Louis Finson

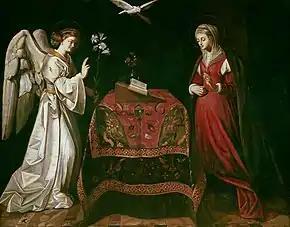
"The Annunciation"

He left Paris on 10 July 1615 and arrived in Amsterdam in 1616 or later. Here he linked up again with Abraham Vinck who was his landlord in the period 1616-1617 for a residence on the Oudezijds Voorburgwal in Amsterdam. He fell ill again and made his will on 19 September 1617. In the will he left to Vinck his share in the two Caravaggio paintings which they had acquired from Caravaggio during their stay in Naples. He died soon afterwards and was buried on 1 October 1617 in the Oude Kerk in Amsterdam. His estate included a third painting by Caravaggio of the "Martyrdom of Saint Andrew" (private collection).